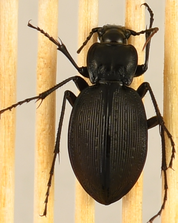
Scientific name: Carabus goryi
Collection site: Mountain Lake Biological Station NEON (MLBS), plot MLBS_010